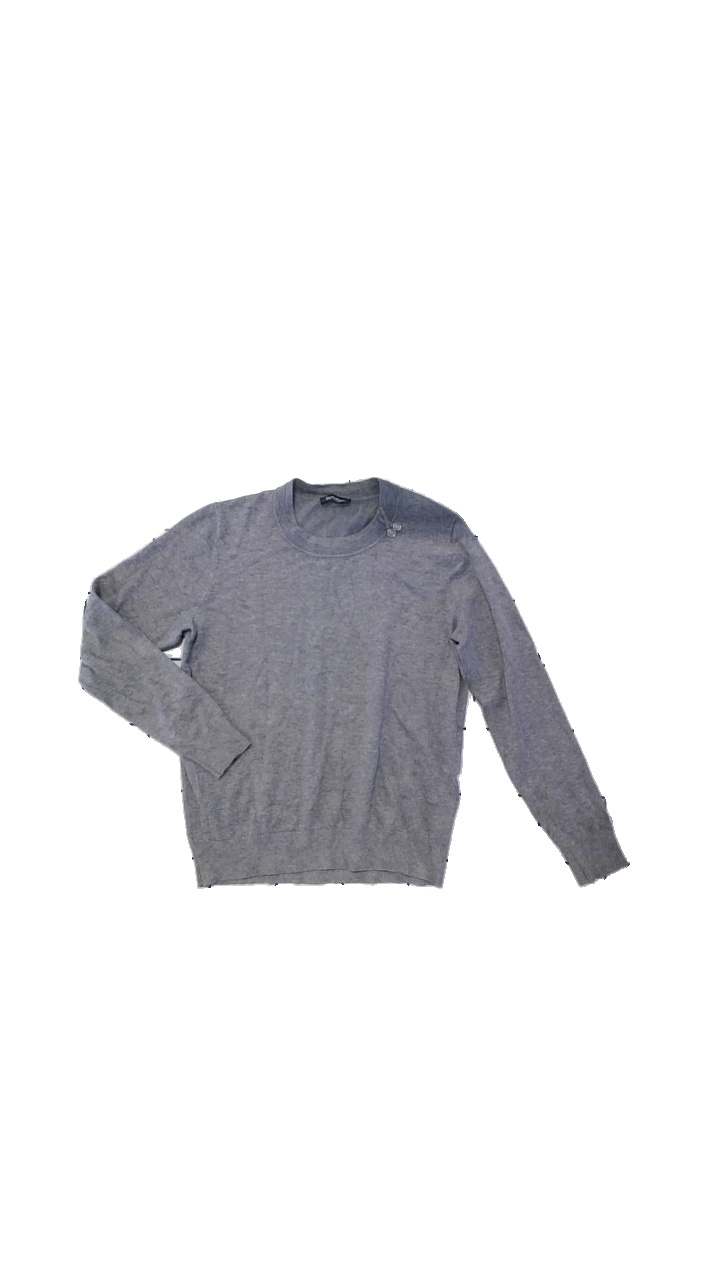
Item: Cardigan (Ladies)
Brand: Brandtex
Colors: Grey
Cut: Regular
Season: Autumn
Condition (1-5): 4
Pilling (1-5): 5
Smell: Minor
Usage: Export
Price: <50